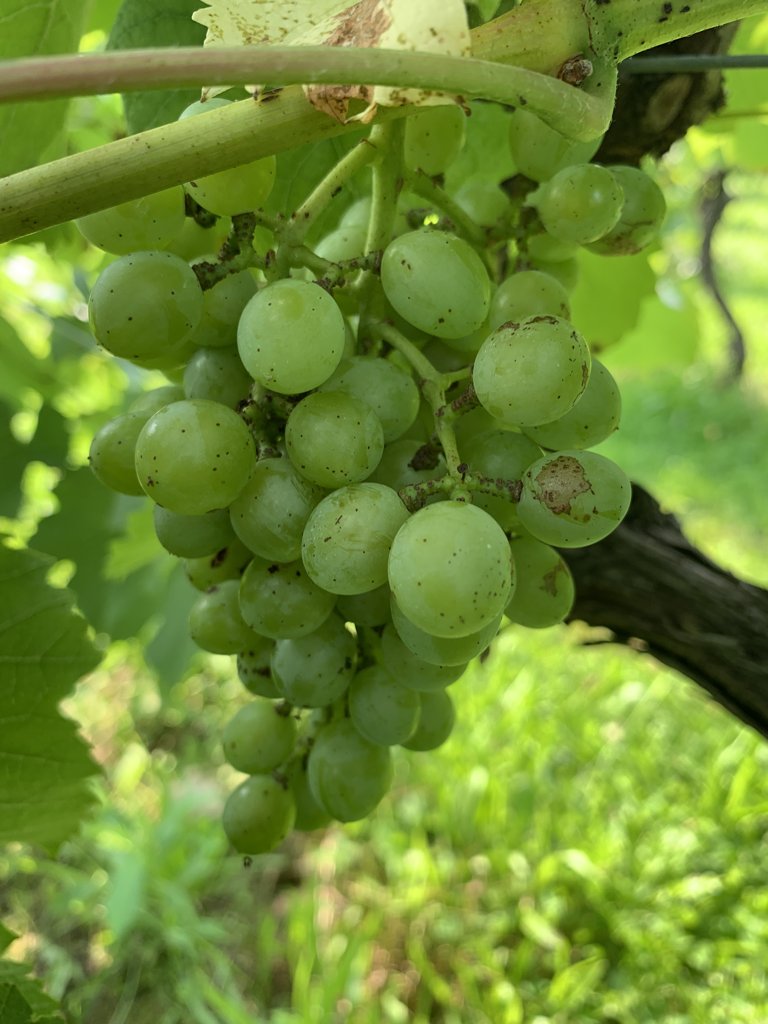
Berries visible: 51
Grape clusters: 1